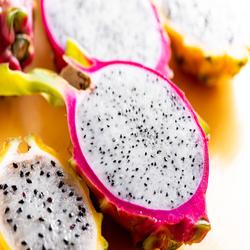
Label: Dragonfruit